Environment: real
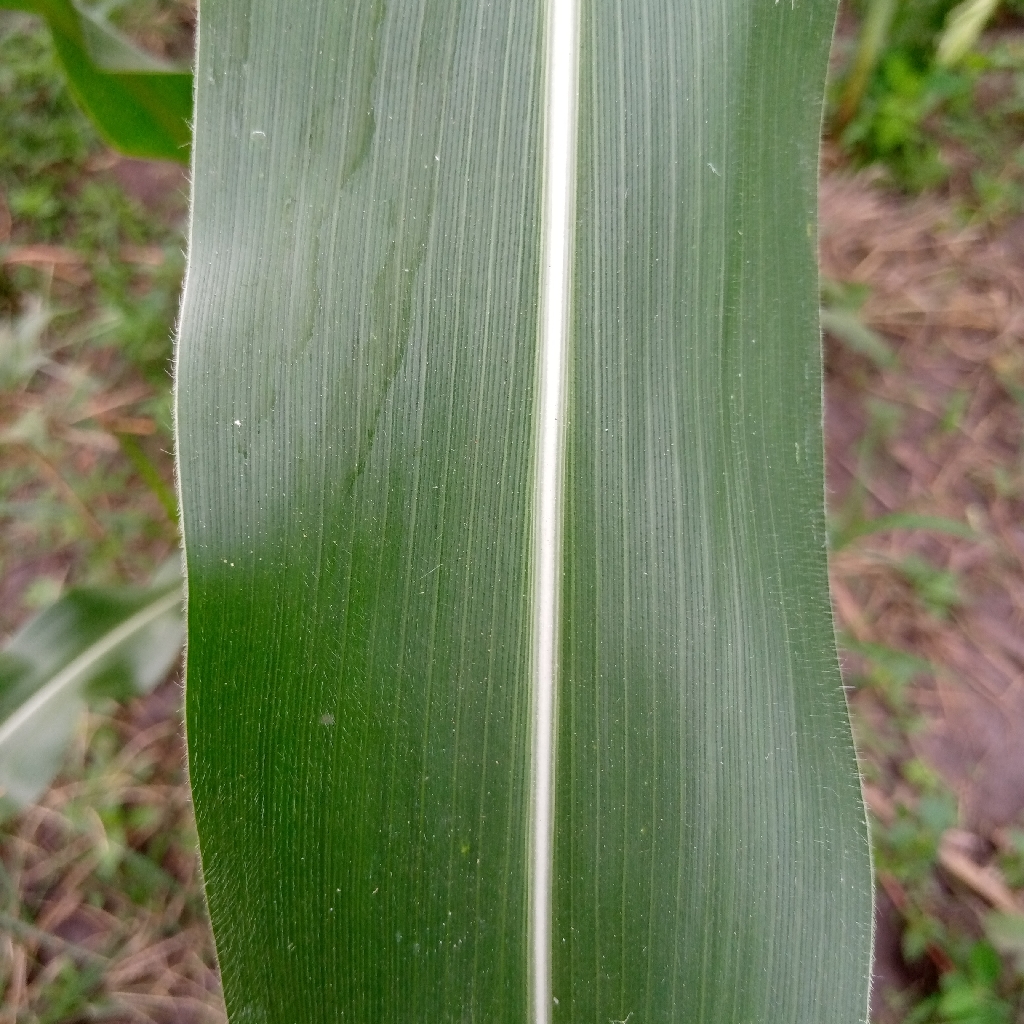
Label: healthy